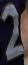
Number: 2